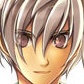
Portrait style: Anime Portrait